Astropecten irregularis

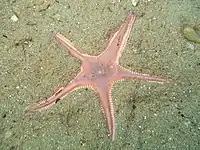
Astropecten irregularis pentacanthus

This sea star is a carnivore and feeds on molluscs, which it catches with its arms and then takes to the mouth. The prey is then trapped by the long, moving prickles around the mouth cavity.